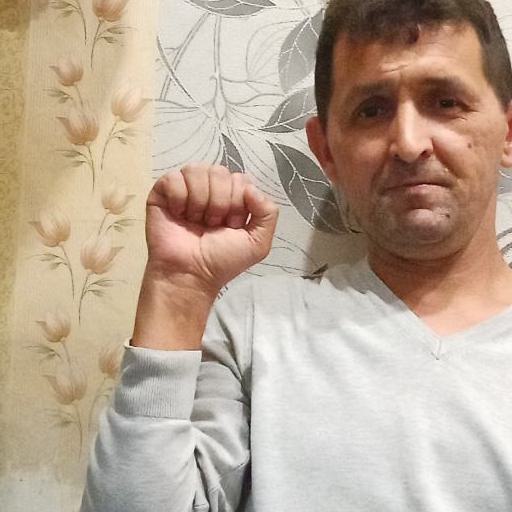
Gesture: fist